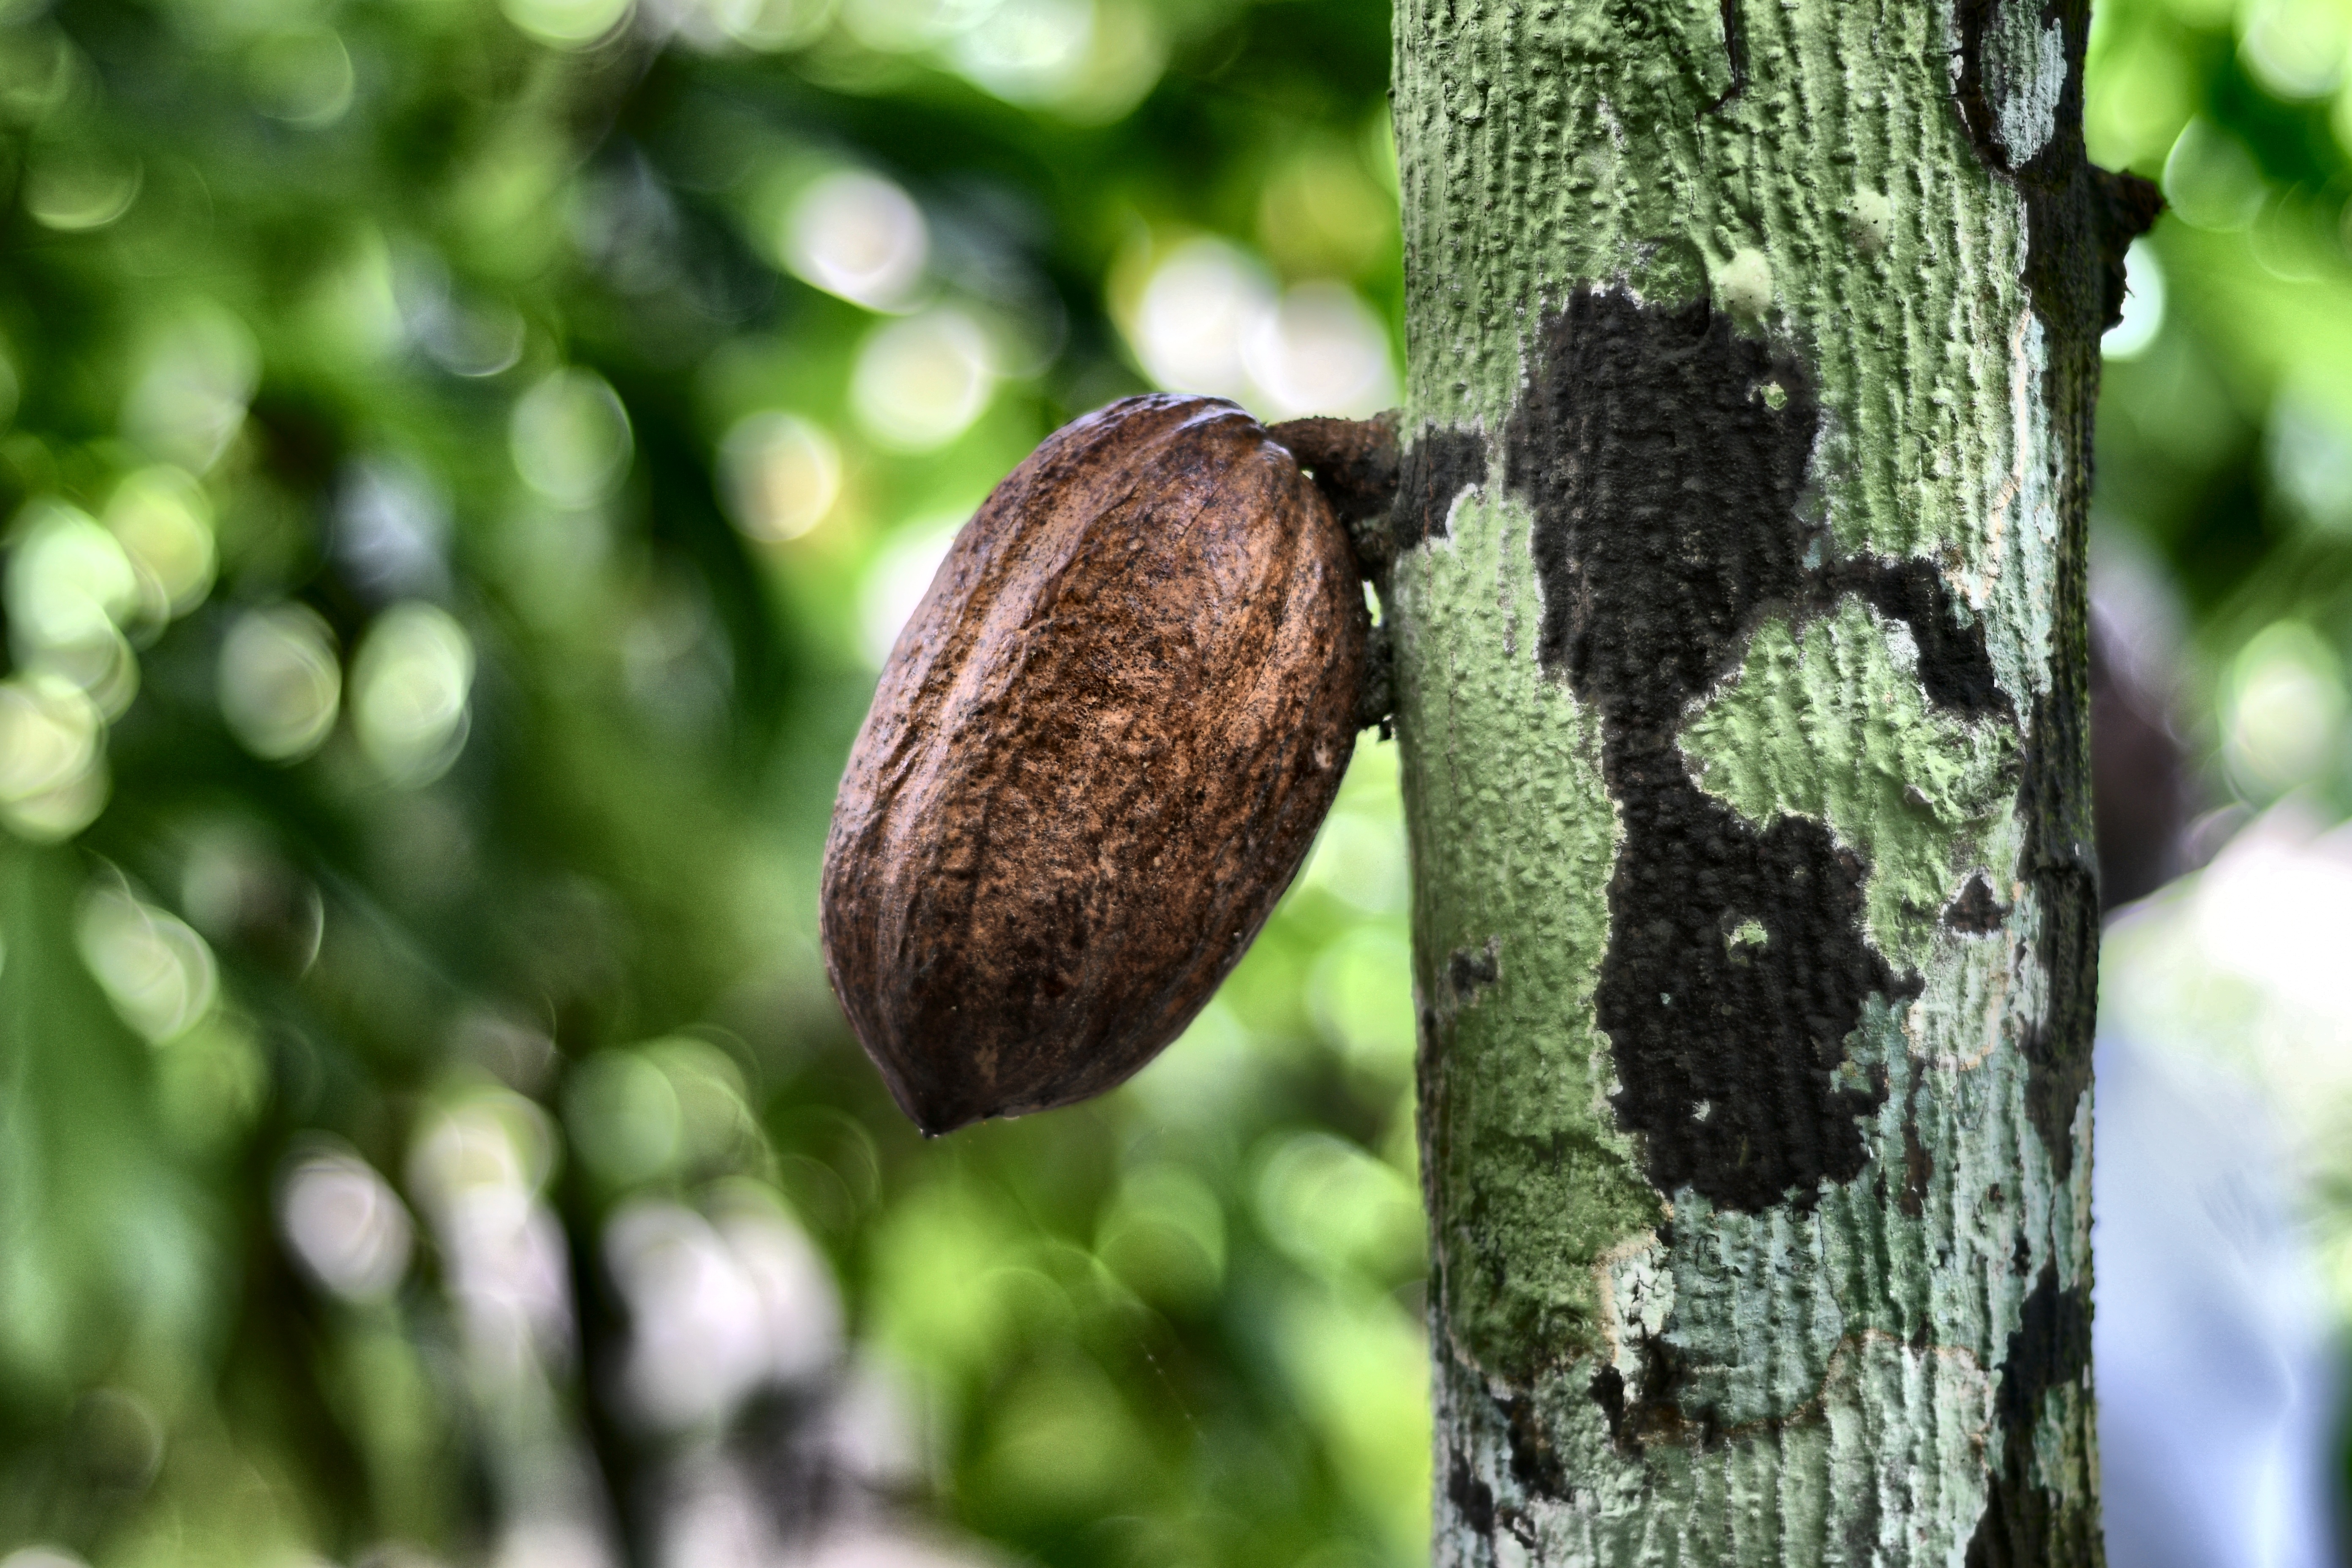
Maturity: mature
Variety: Amelonado